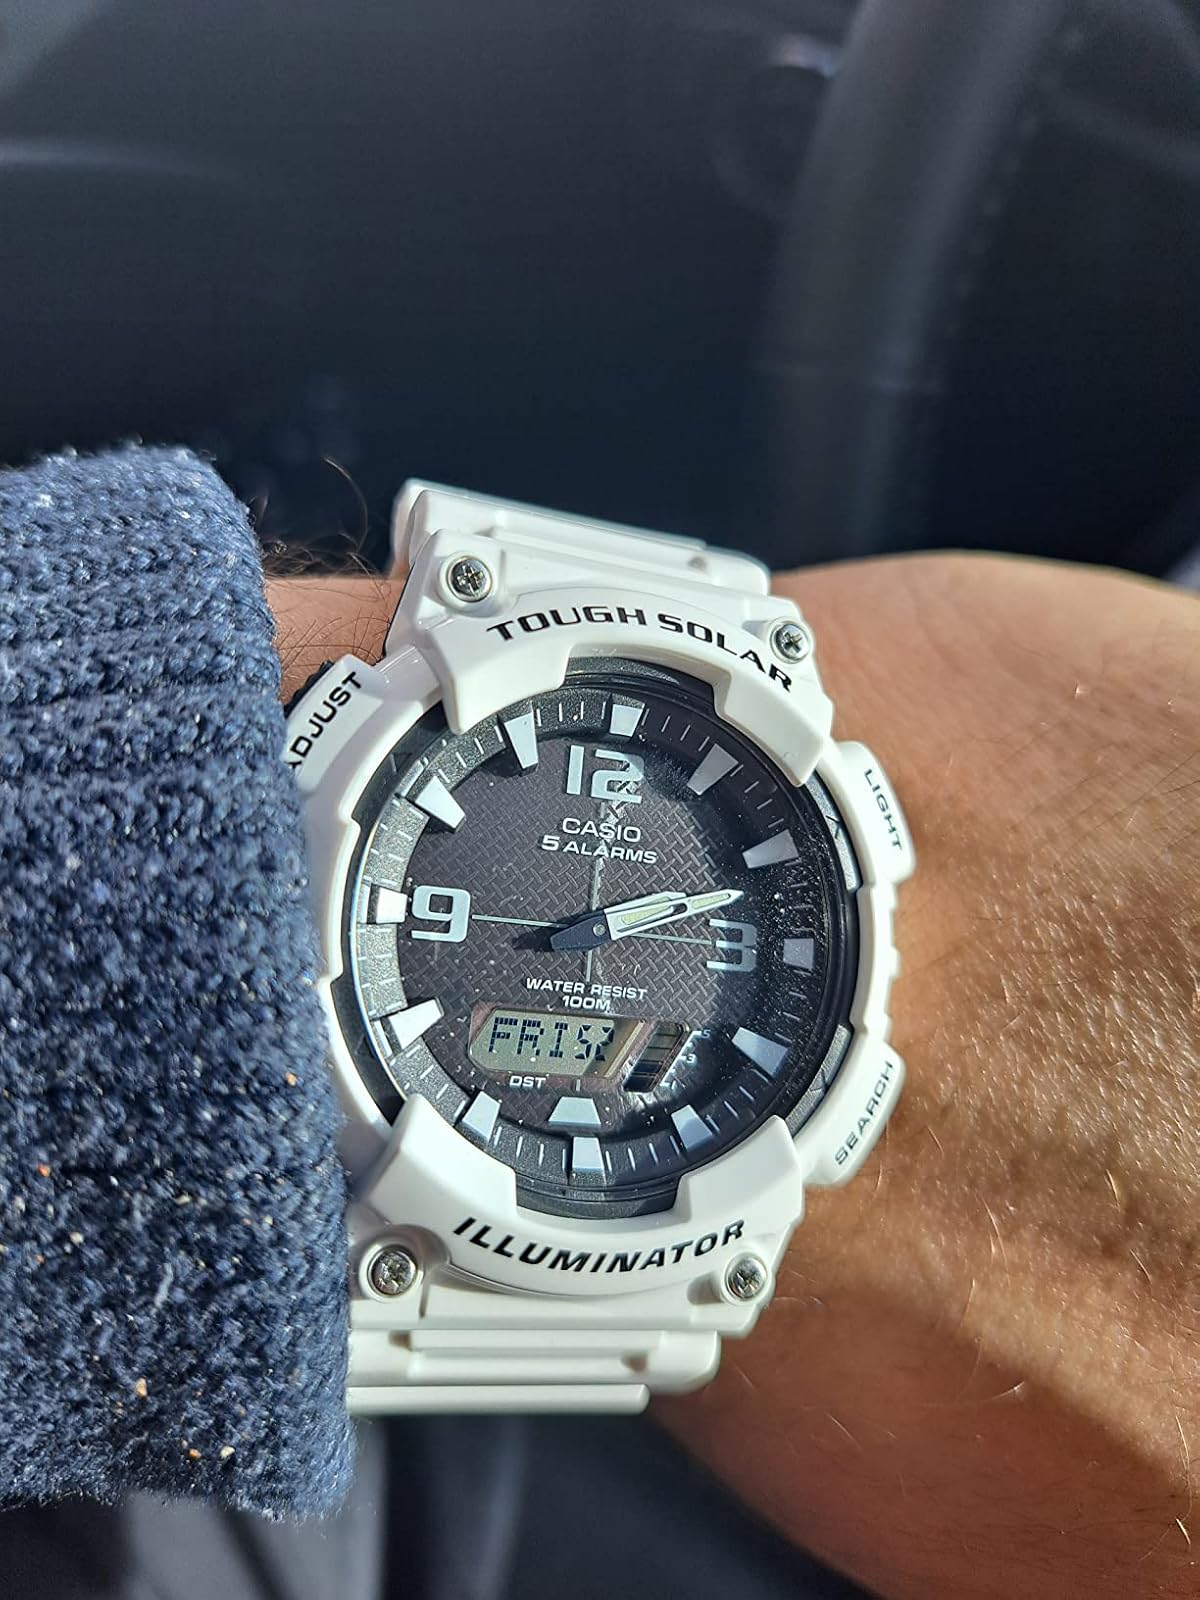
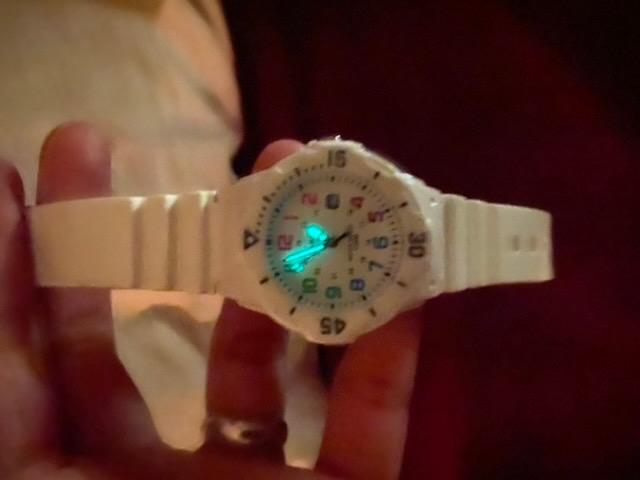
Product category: accessories_watch
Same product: no